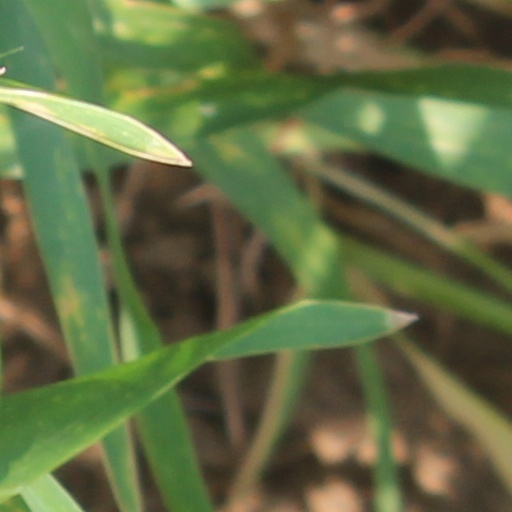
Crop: wheat